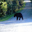
Label: bear